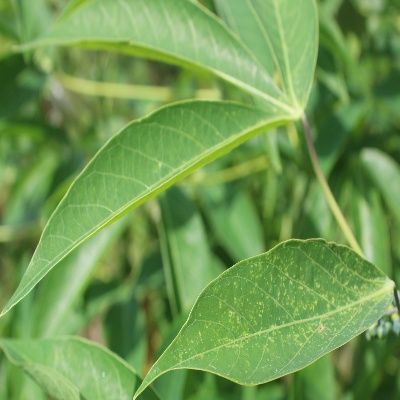
Crop: Cassava
Condition: green mite